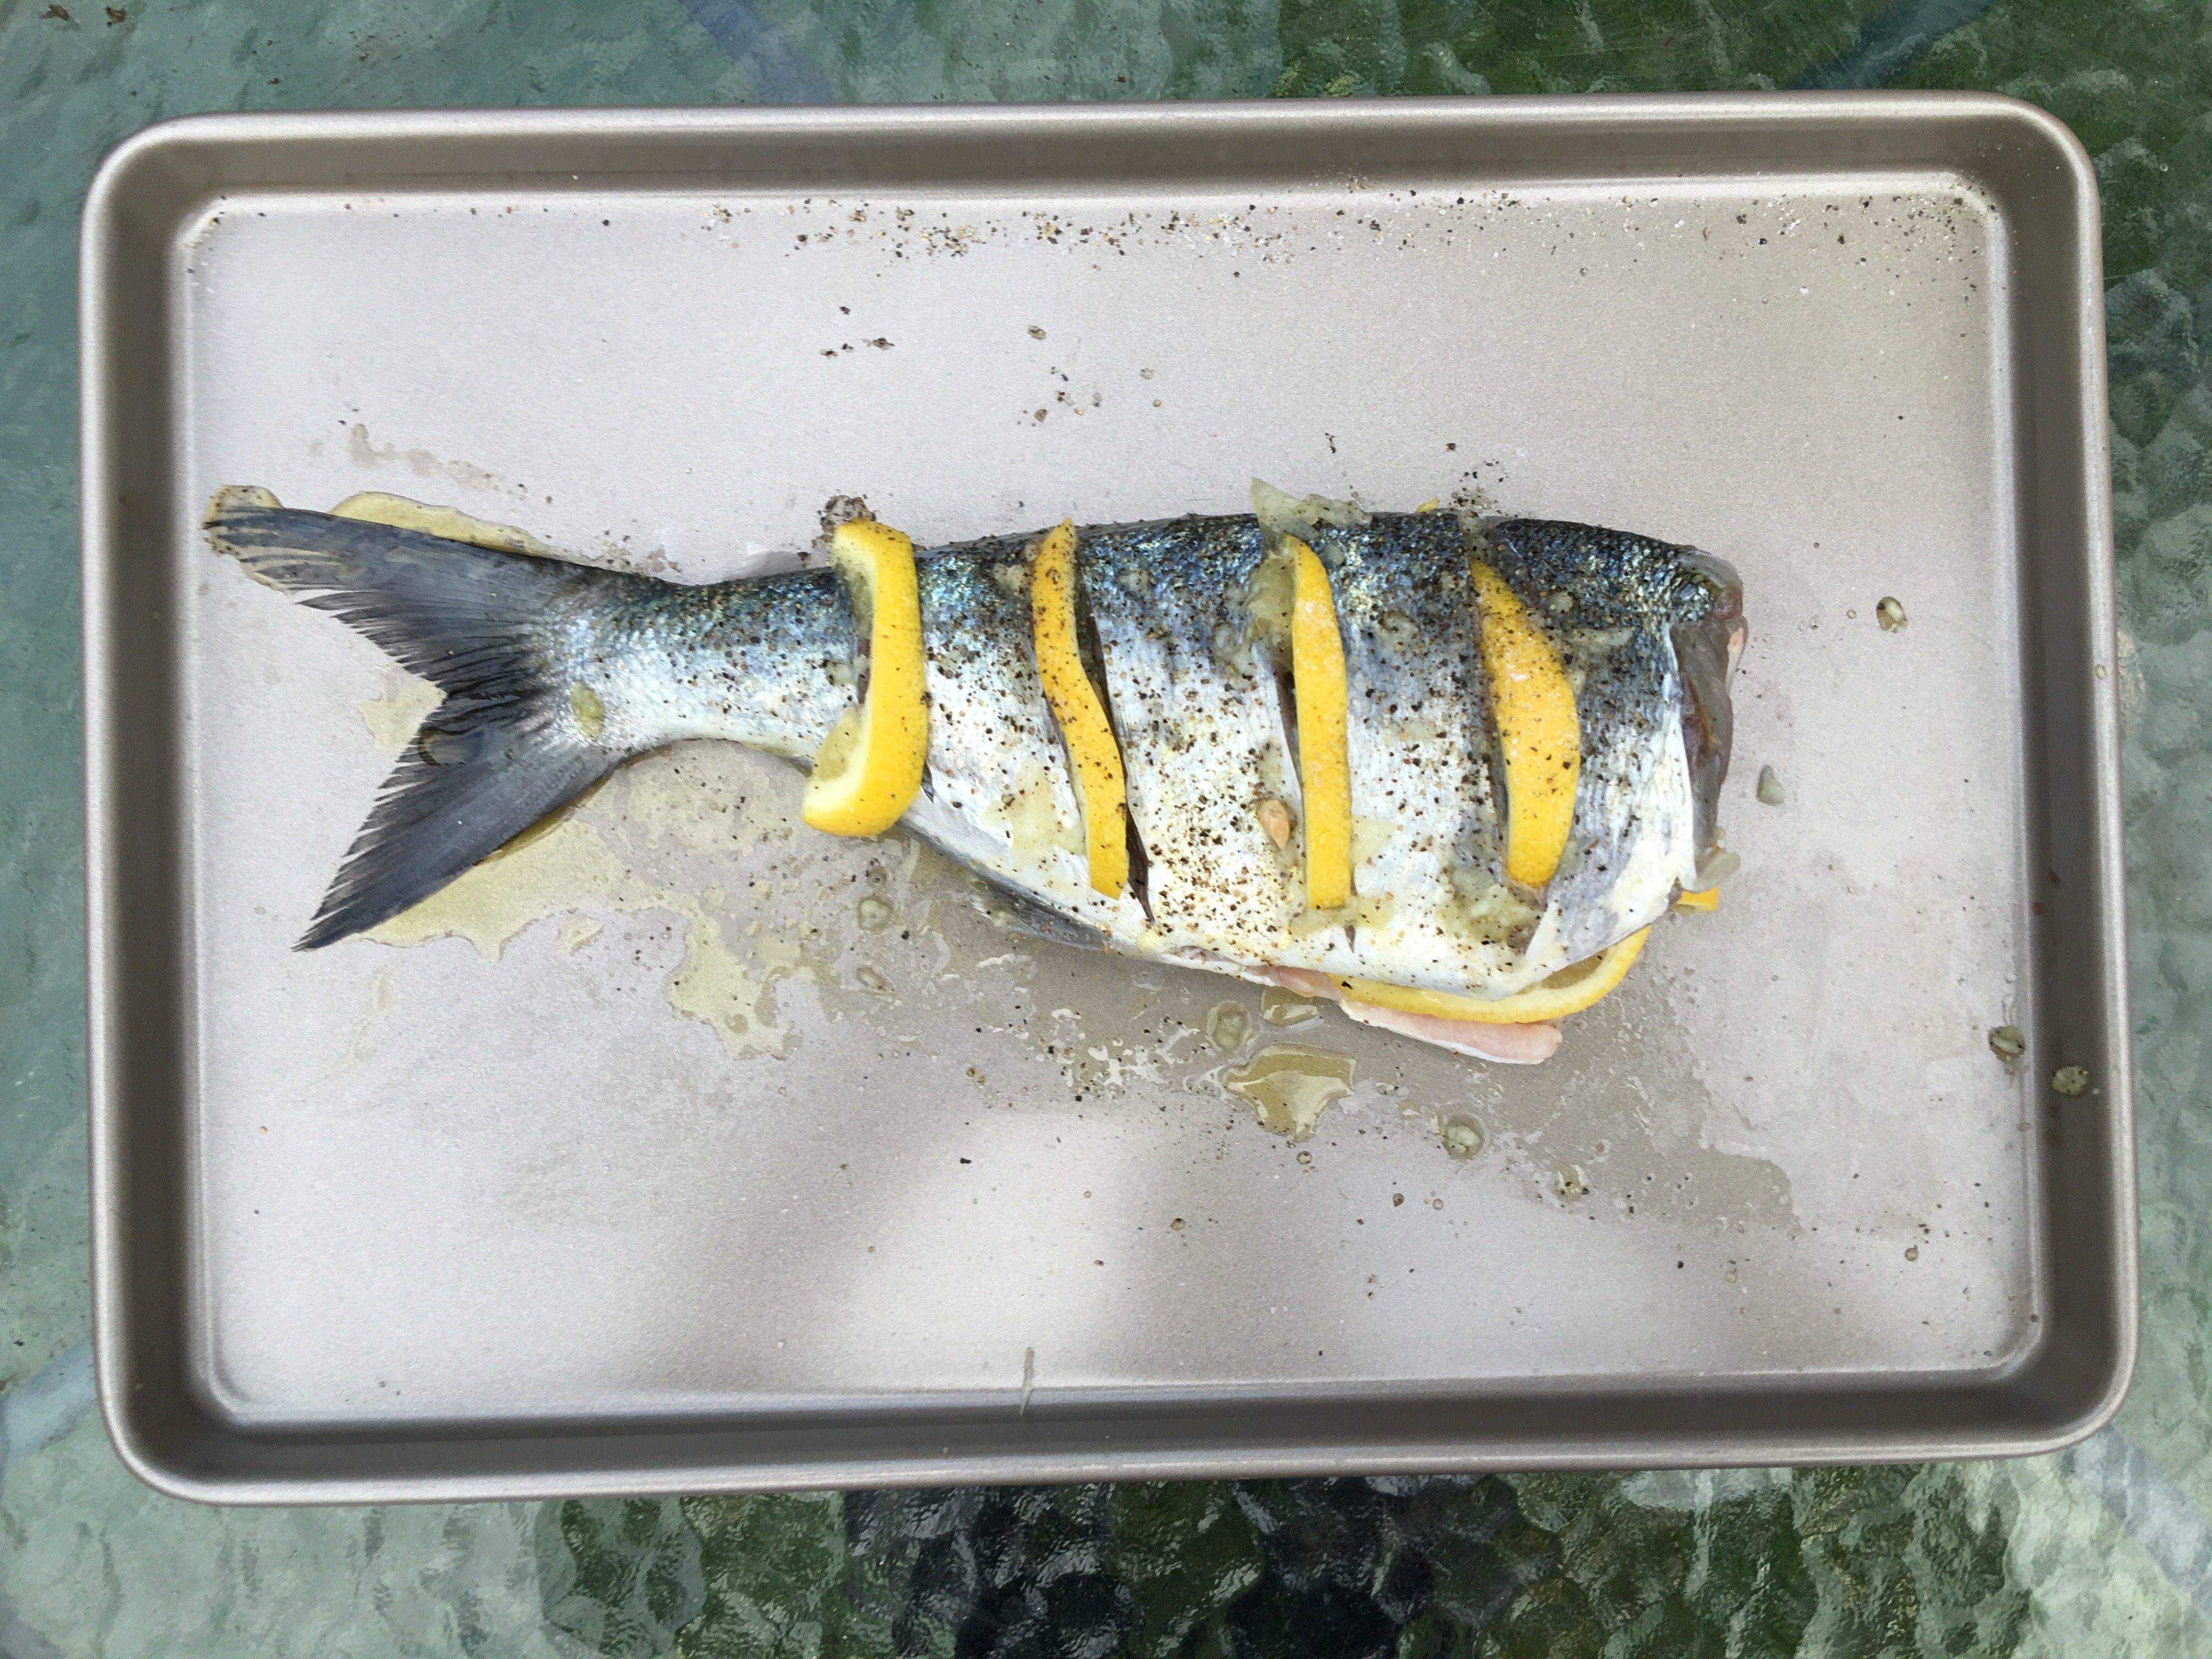
seafood, fish, barbecue, delicious, slice, lemon, grill, sardine, dinner, herring, prepared, grilling, forage fish